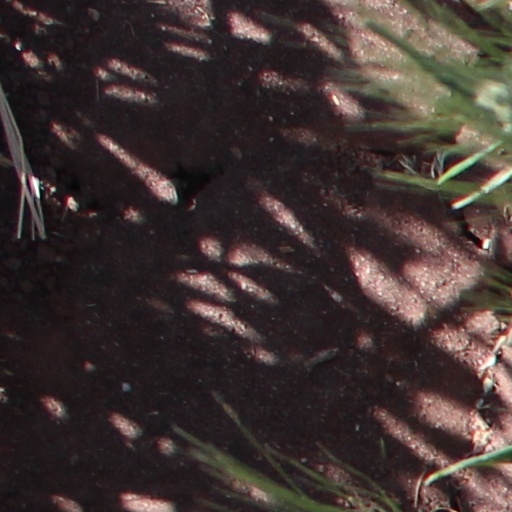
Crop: wheat